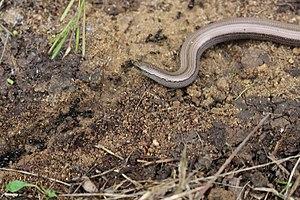
Anguis est un genre de sauriens de la famille des Anguidae. Les espèces européennes sont appelées Orvet.